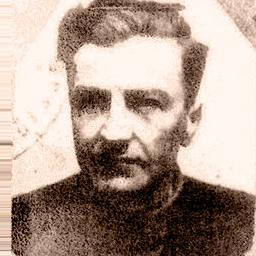
Age: 28